Piscataqua River border dispute

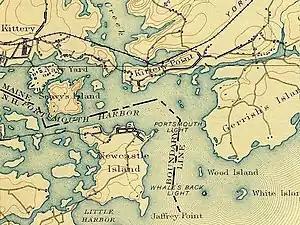
1893 U. S. Geological Survey map of the area of interest

The Piscataqua River border dispute was a dispute between the US states of Maine and New Hampshire over ownership of Seavey's Island in the Piscataqua River, which forms the border between Maine and New Hampshire. The dispute was settled in 2002 by the US Supreme Court in favor of Maine.